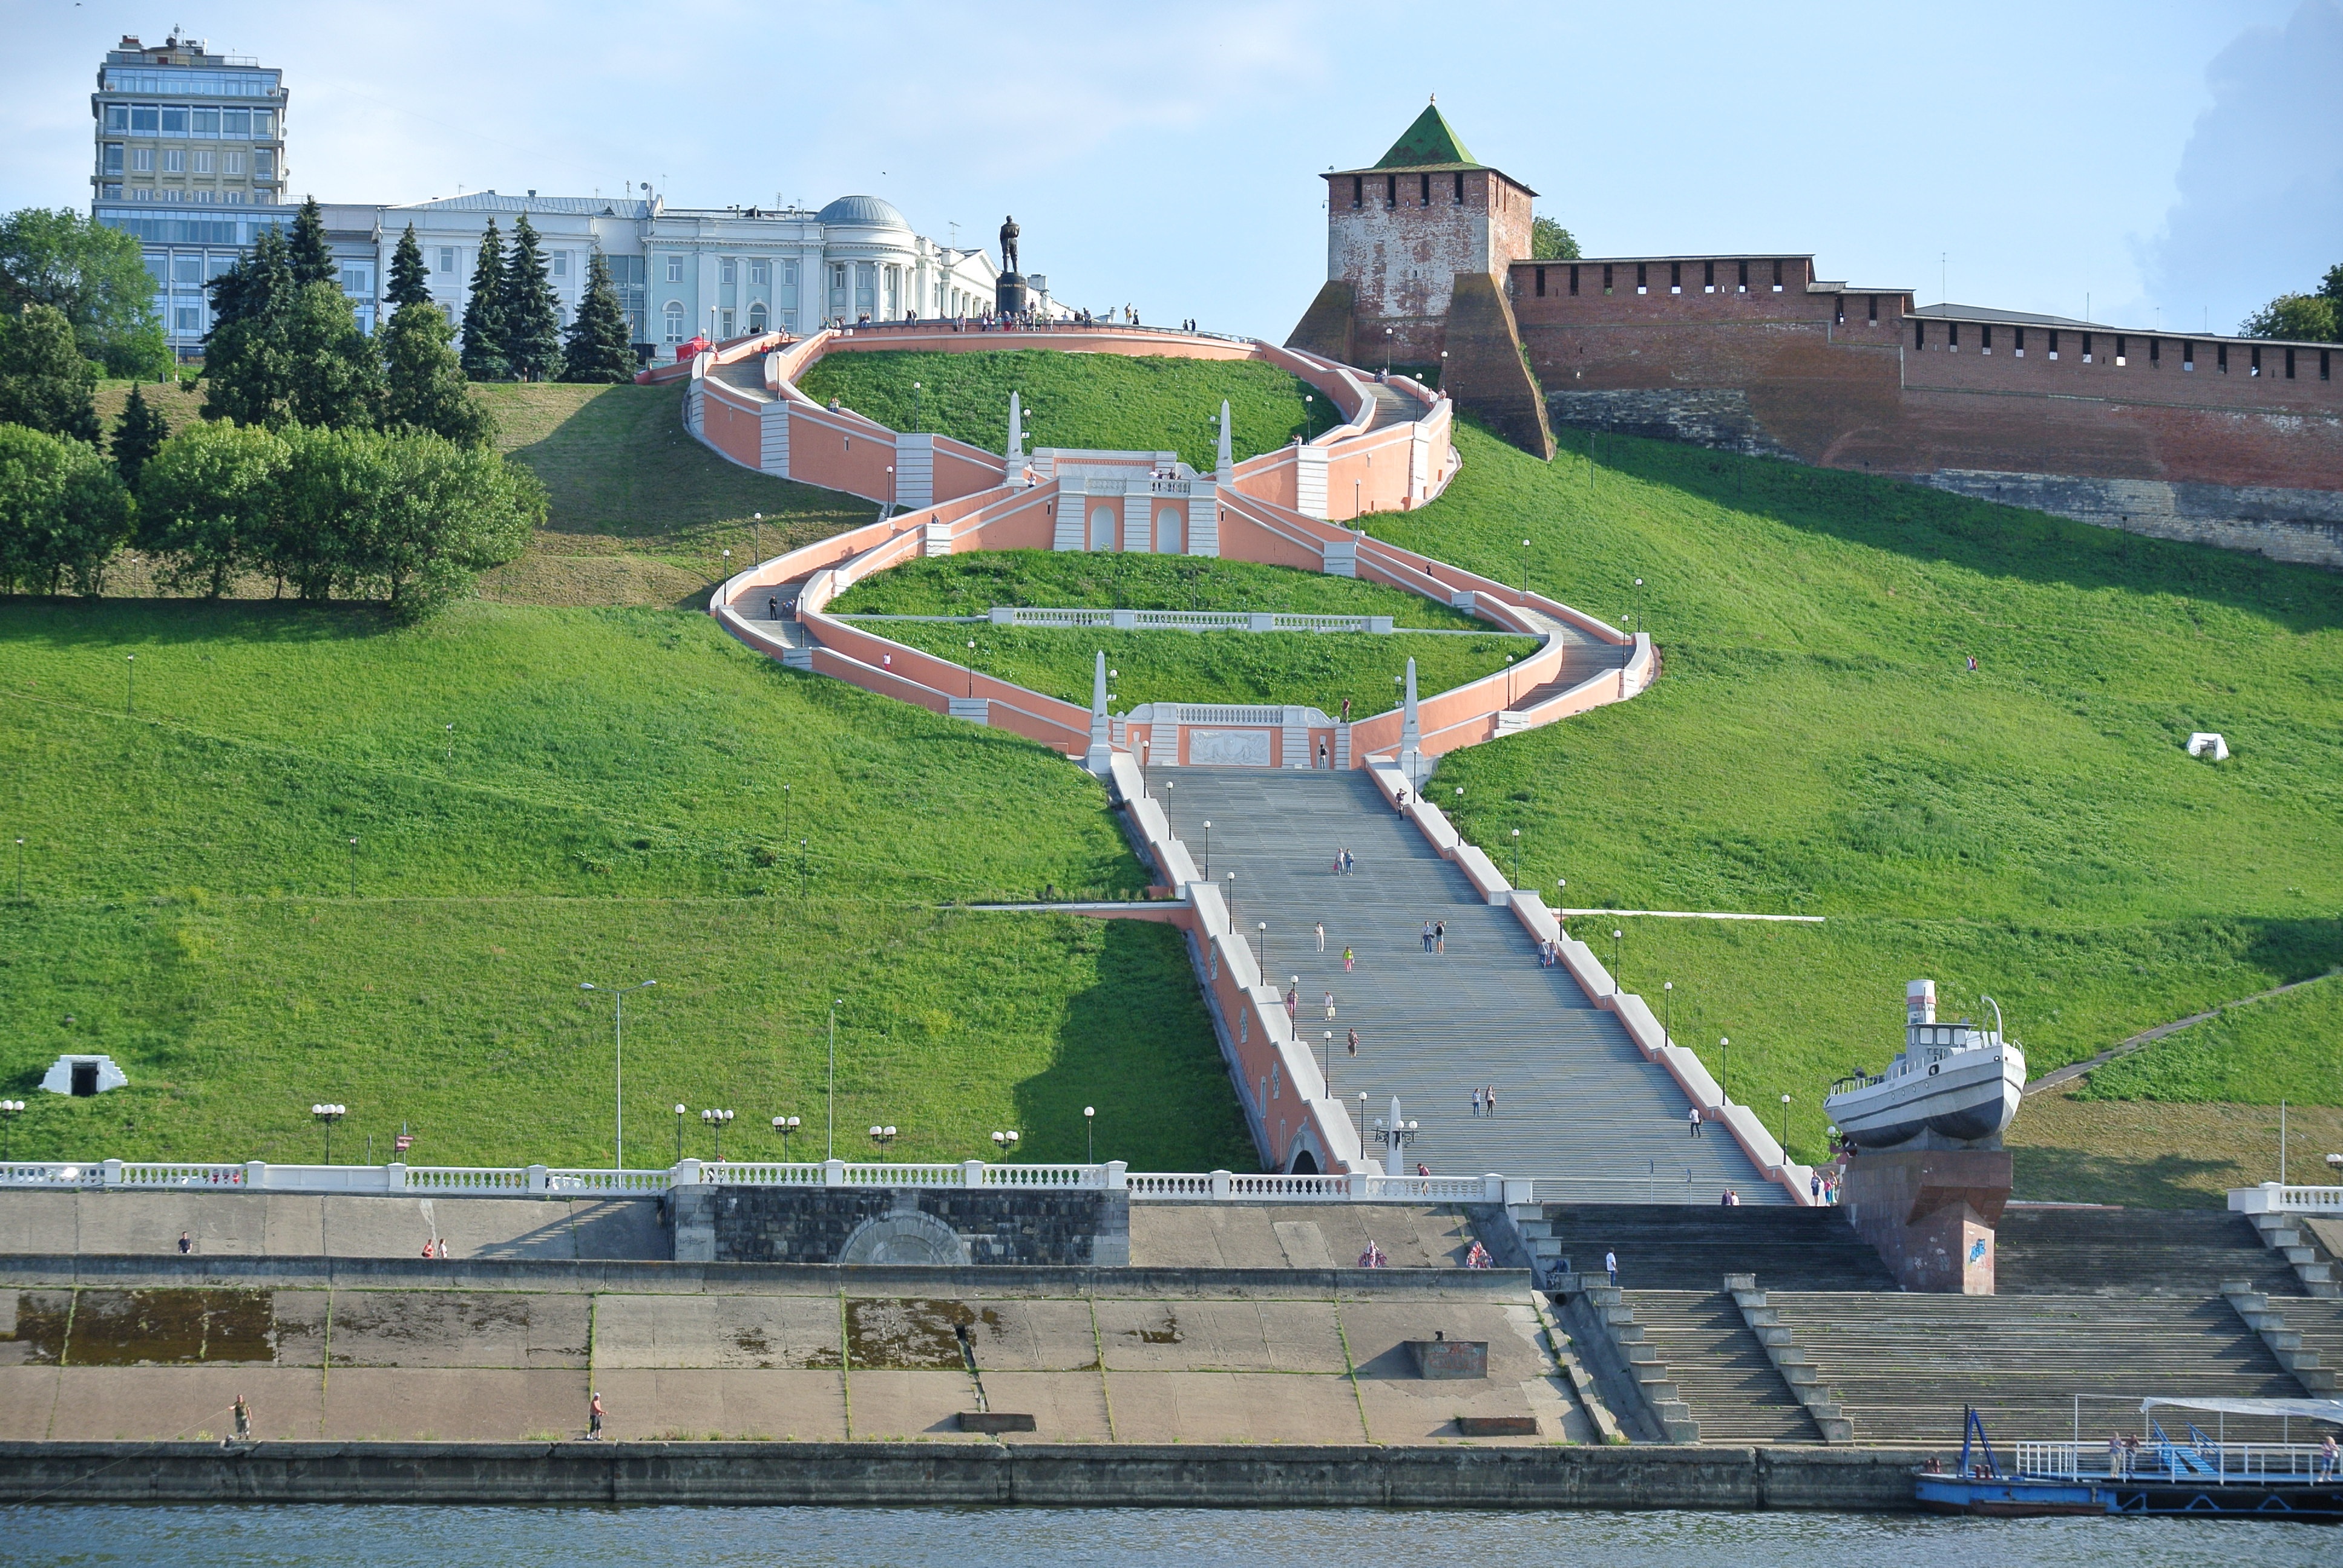
marsh, structure, highway, landmark, reservoir, stadium, ladder, waterway, bird's eye view, aerial photography, sport venue, controlled access highway, chkalovskaya